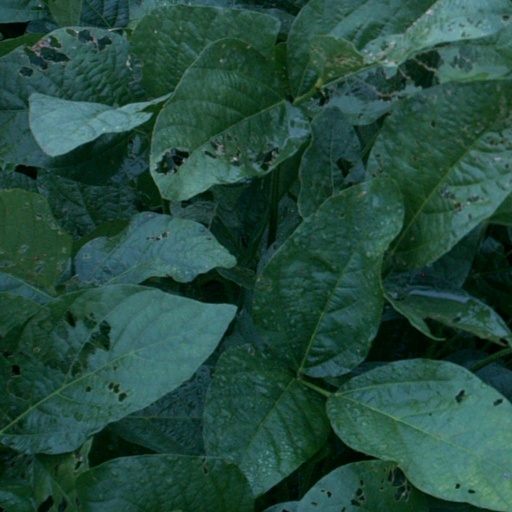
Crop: soybean